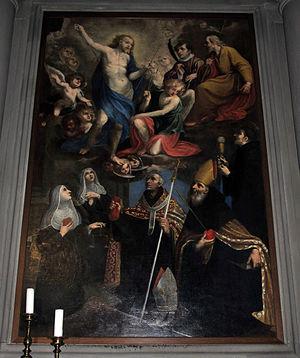
Claire de Montefalco est une religieuse augustine italienne. Un siècle avant sa consœur, sainte Rita de Cascia, elle a développé une spiritualité de la Passion du Christ et vécu une expérience mystique de stigmatisation intérieure. Elle a été canonisée en 1881 par Léon XIII. Sa mémoire se célèbre le 17 août.
Agustín Antolínez est un religieux catholique espagnol, promoteur d'une réforme déchaussée dans l'ordre des Ermites de Saint-Augustin. Titulaire d'une chaire de théologie à l'université de Salamanque, il a été nommé évêque de Ciudad Rodrigo, puis archevêque de Saint-Jacques-de-Compostelle.